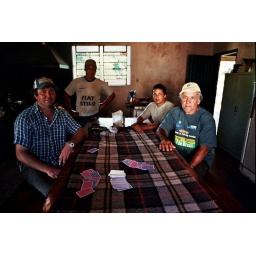
one of these guys lives in the bunk house on a cattle ranch in Uberaba brasil